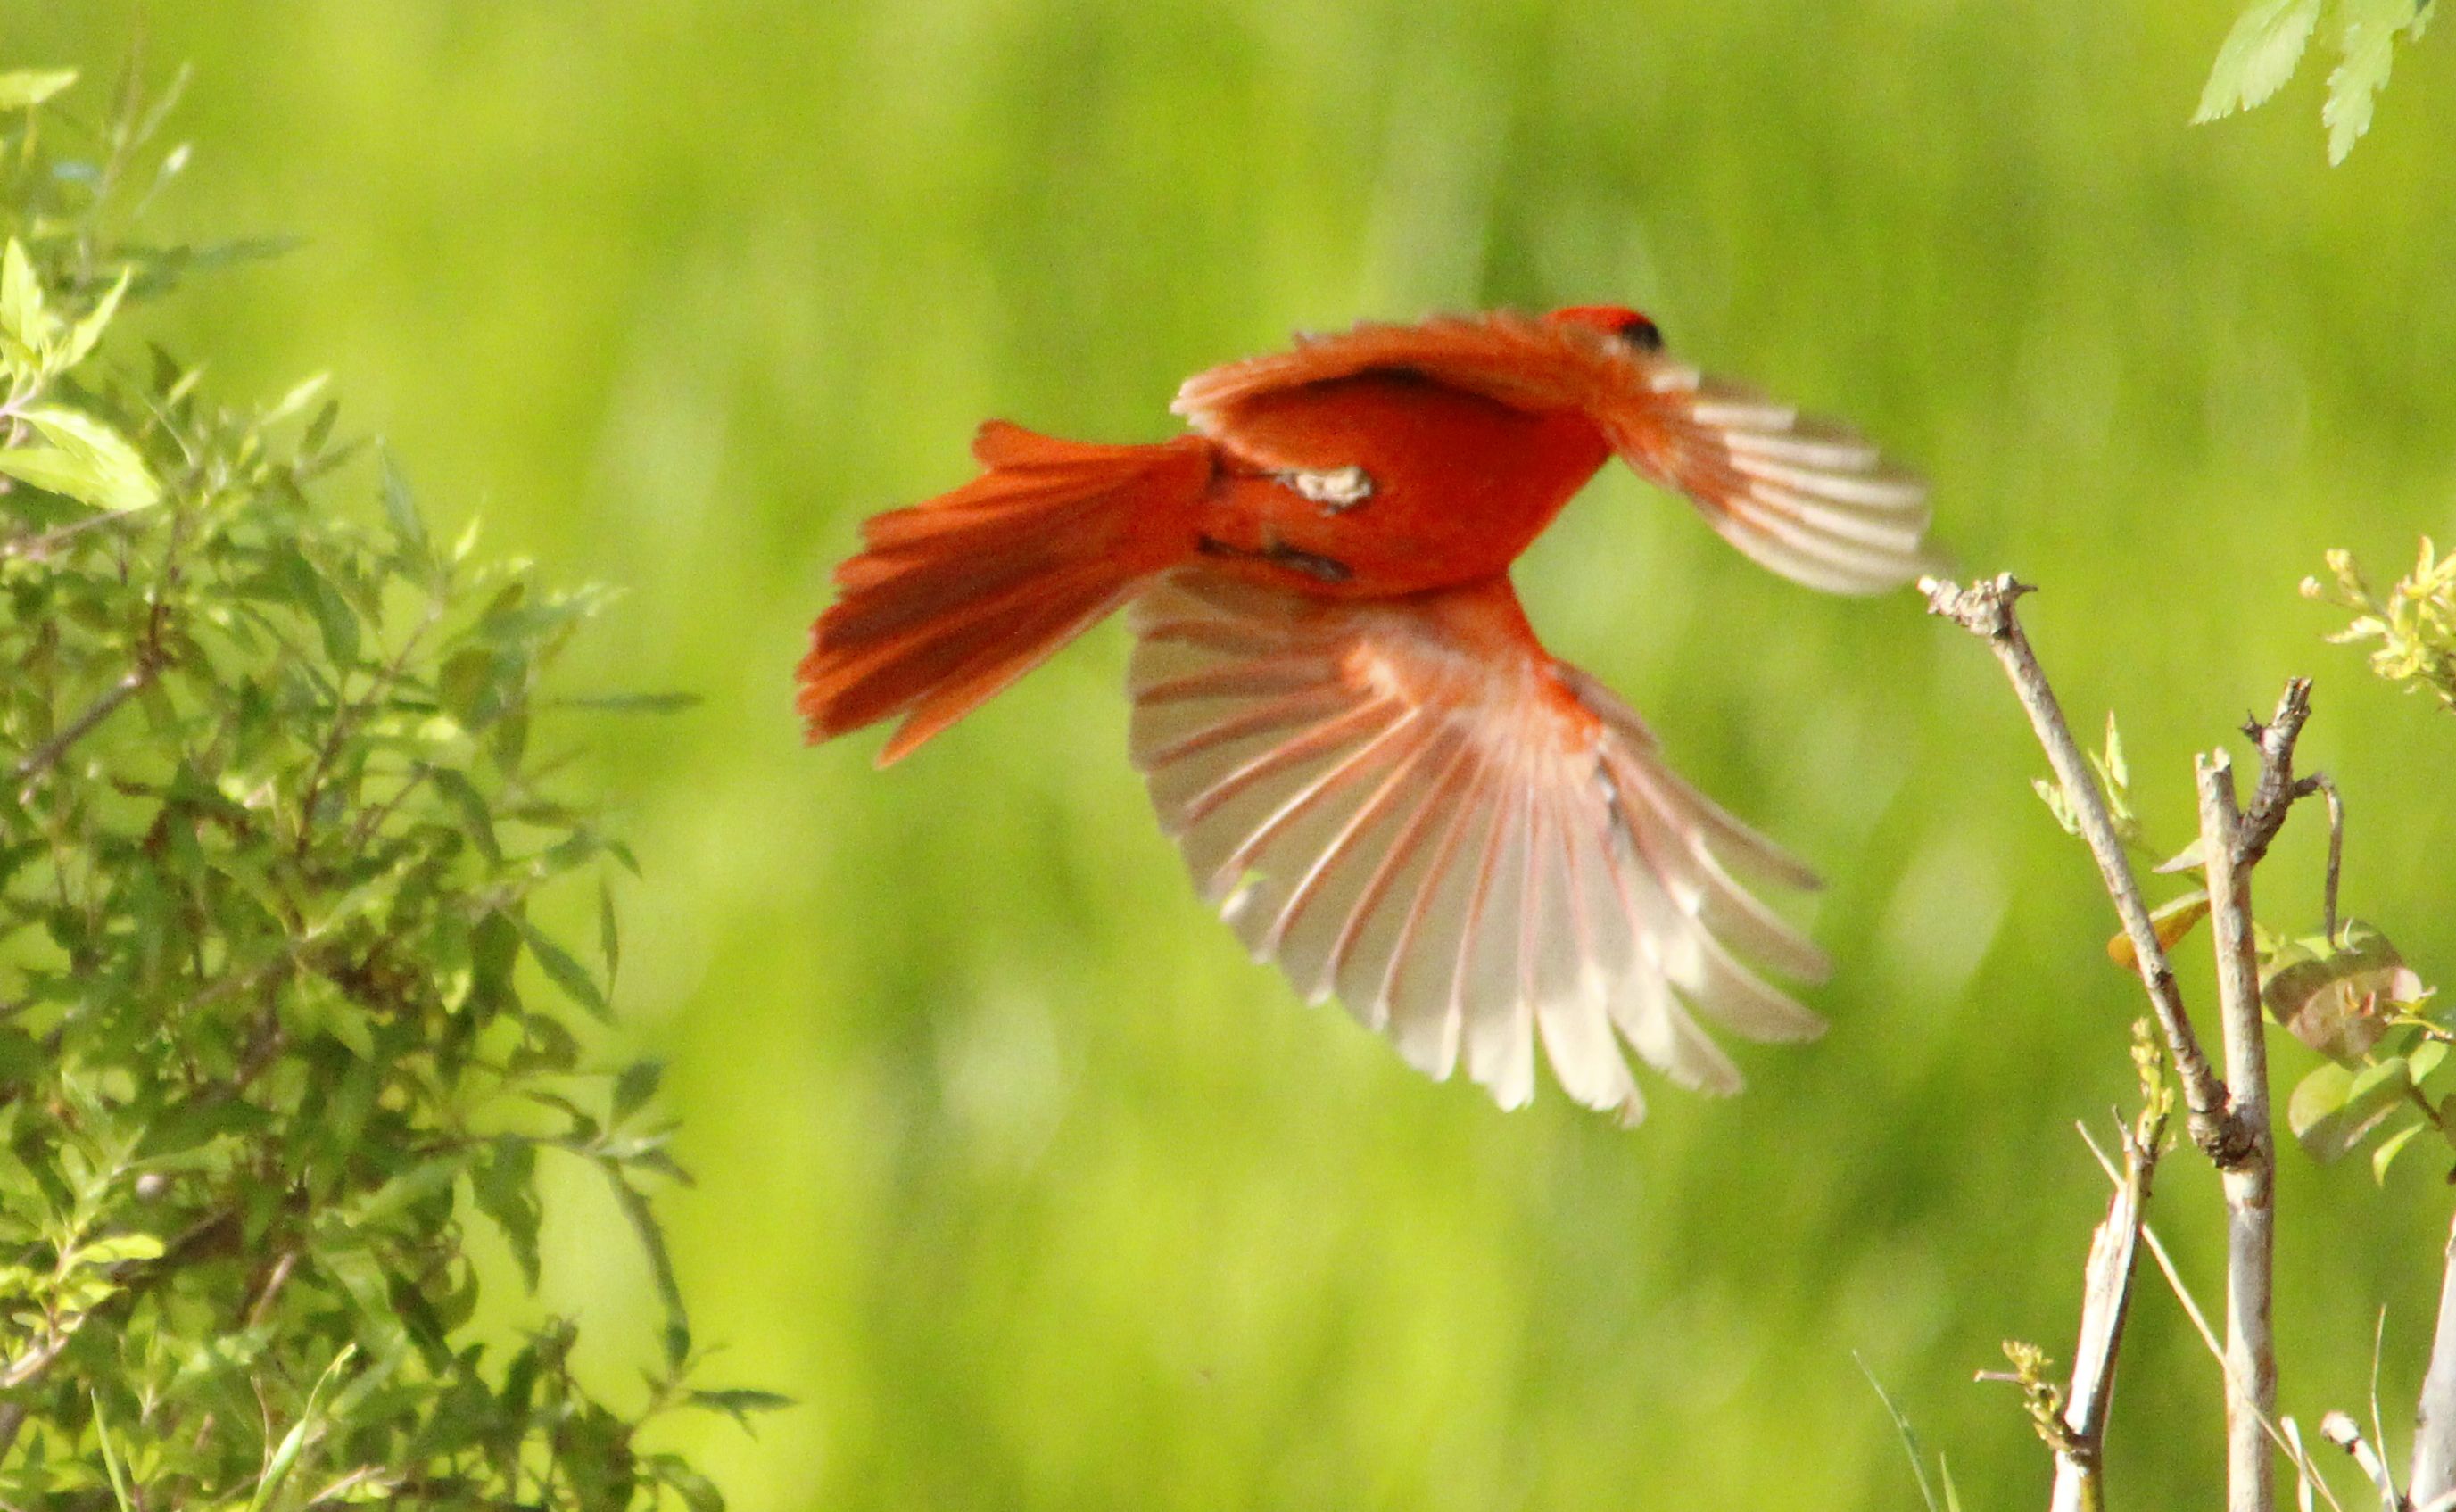
cardinal, bird, beak, wing, wildlife, coraciiformes, plant, tail, perching bird